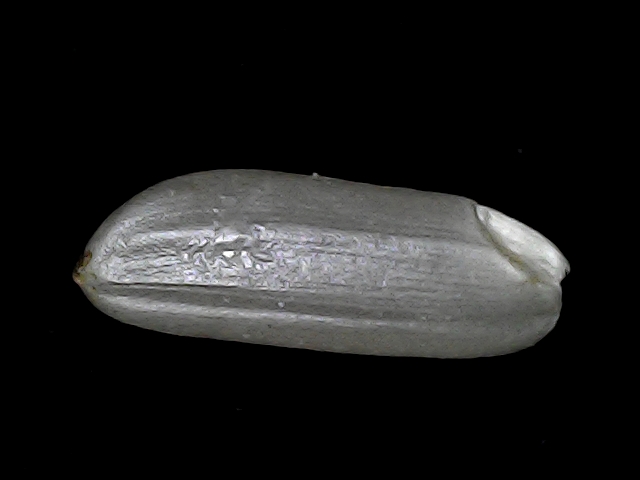
Rice variety: BD49